Exercise Cygnus

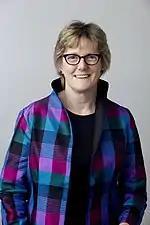
Dame Sally Davies, Chief Medical Officer for England (June 2010 to September 2019)

Dame Sally Davies was Chief Medical Officer (United Kingdom) and Chief Medical Advisor to the United Kingdom government (March 2011 – September 2019) at the time of the exercise. Additionally, she was on the World Health Organization executive board then (2014 - 2016).